St. John's, Newfoundland and Labrador

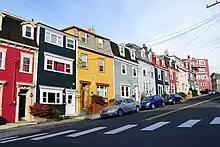
Some houses in St. John's are painted in bright colours

Built on hilly terrain and steep maze of residential streets, in St. John's is typically painted in bright colours, hence the nickname Jelly Bean Row for downtown row housing. However, downtown St. John's wasn't always as bright and colourful as it is today. The coal soot that blanketed St. John's in much of the 19th and 20th centuries made light exterior paint colours impractical. Houses along downtown streets and lanes were mostly dark shades of green, red, brown, and grey. Bright colours were introduced in the 1970s when coal was no longer used.